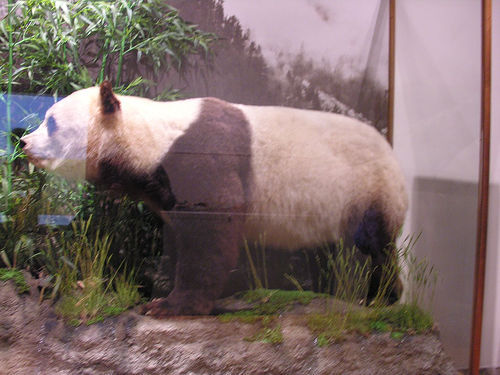
Label: pandas